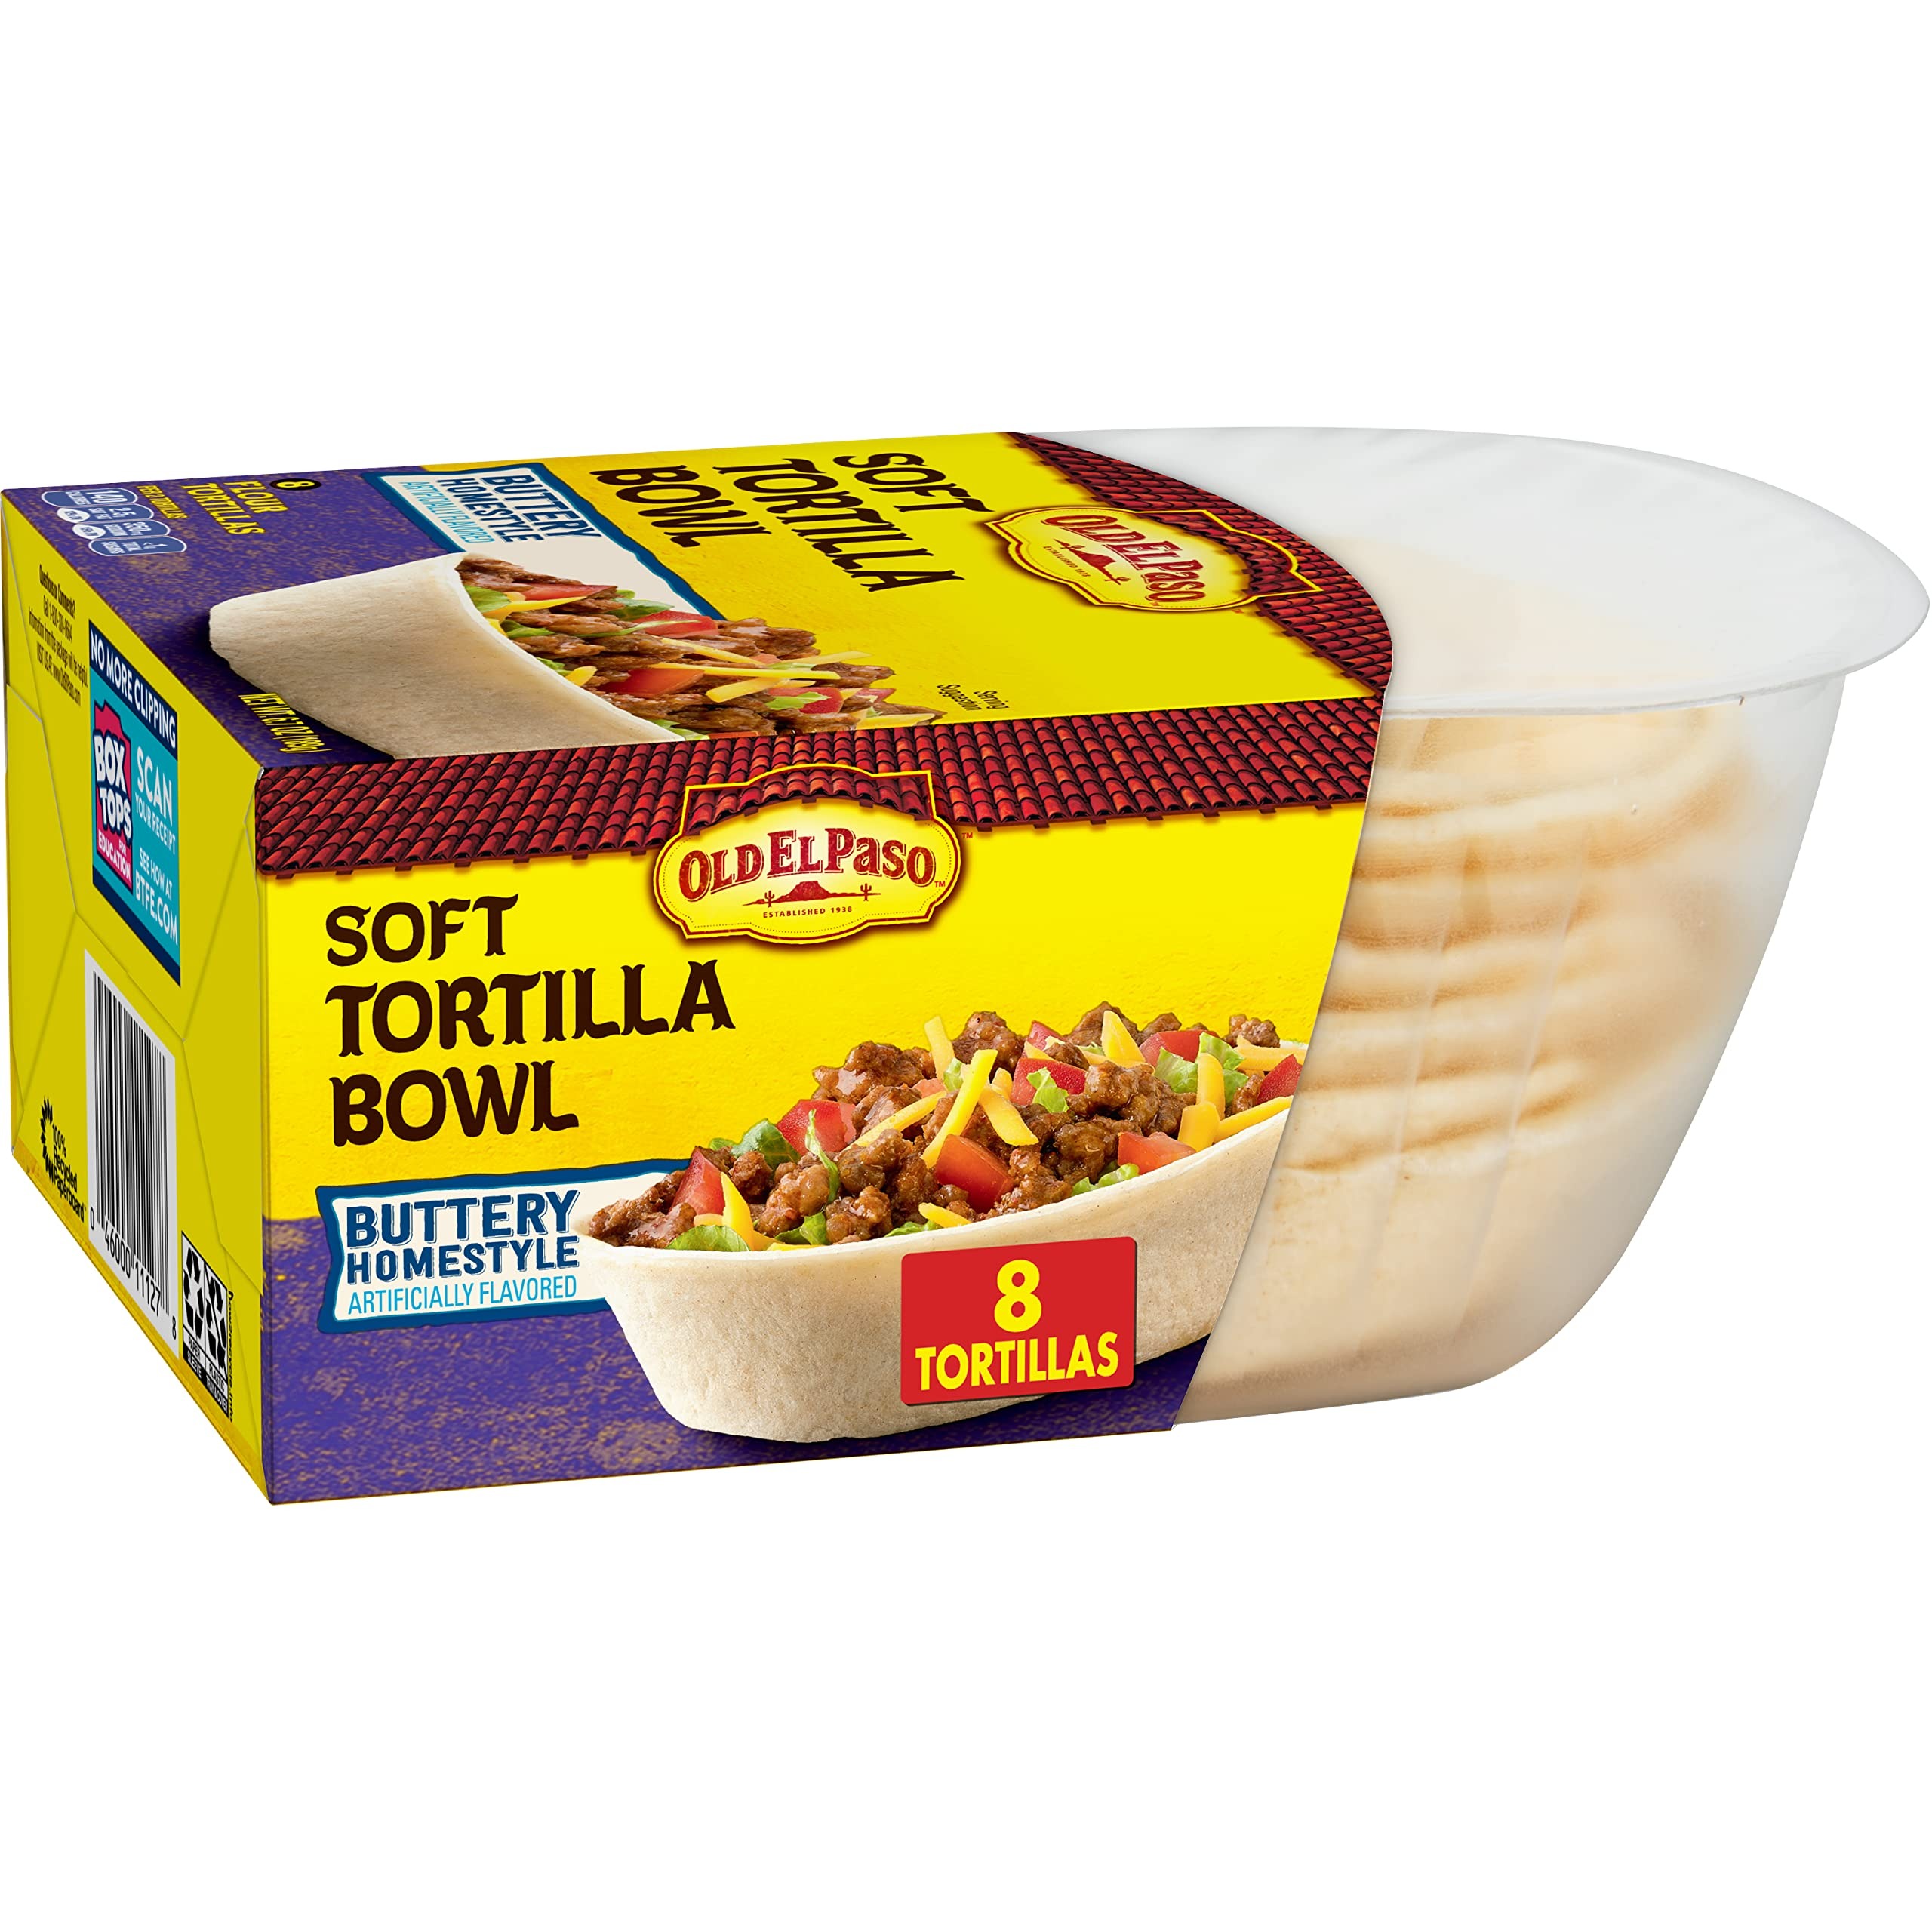
Item Name: Old El Paso Soft Buttery Homestyle Tortilla Bowls, 8 ct., 6.7 oz.
Bullet Point 1: TORTILLA BOWL: Unique soft and buttery bowl shape perfect for holding fillings
Bullet Point 2: CONVENIENCE: Add your favorite ingredients to make a delicious tortilla bowl in minutes
Bullet Point 3: QUICK AND EASY: Fill with your favorite toppings and make your shell bowl your way
Bullet Point 4: ENDLESS OPTIONS: Delicious meals in a tortilla bowl the way you like them
Bullet Point 5: CONTAINS: 8 ct
Value: 6.7
Unit: Ounce

Price: 6.12